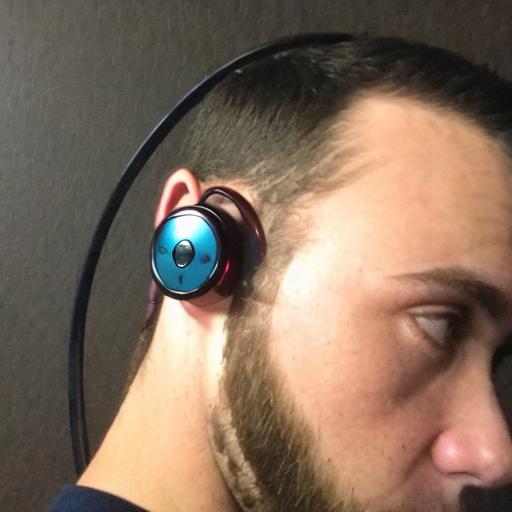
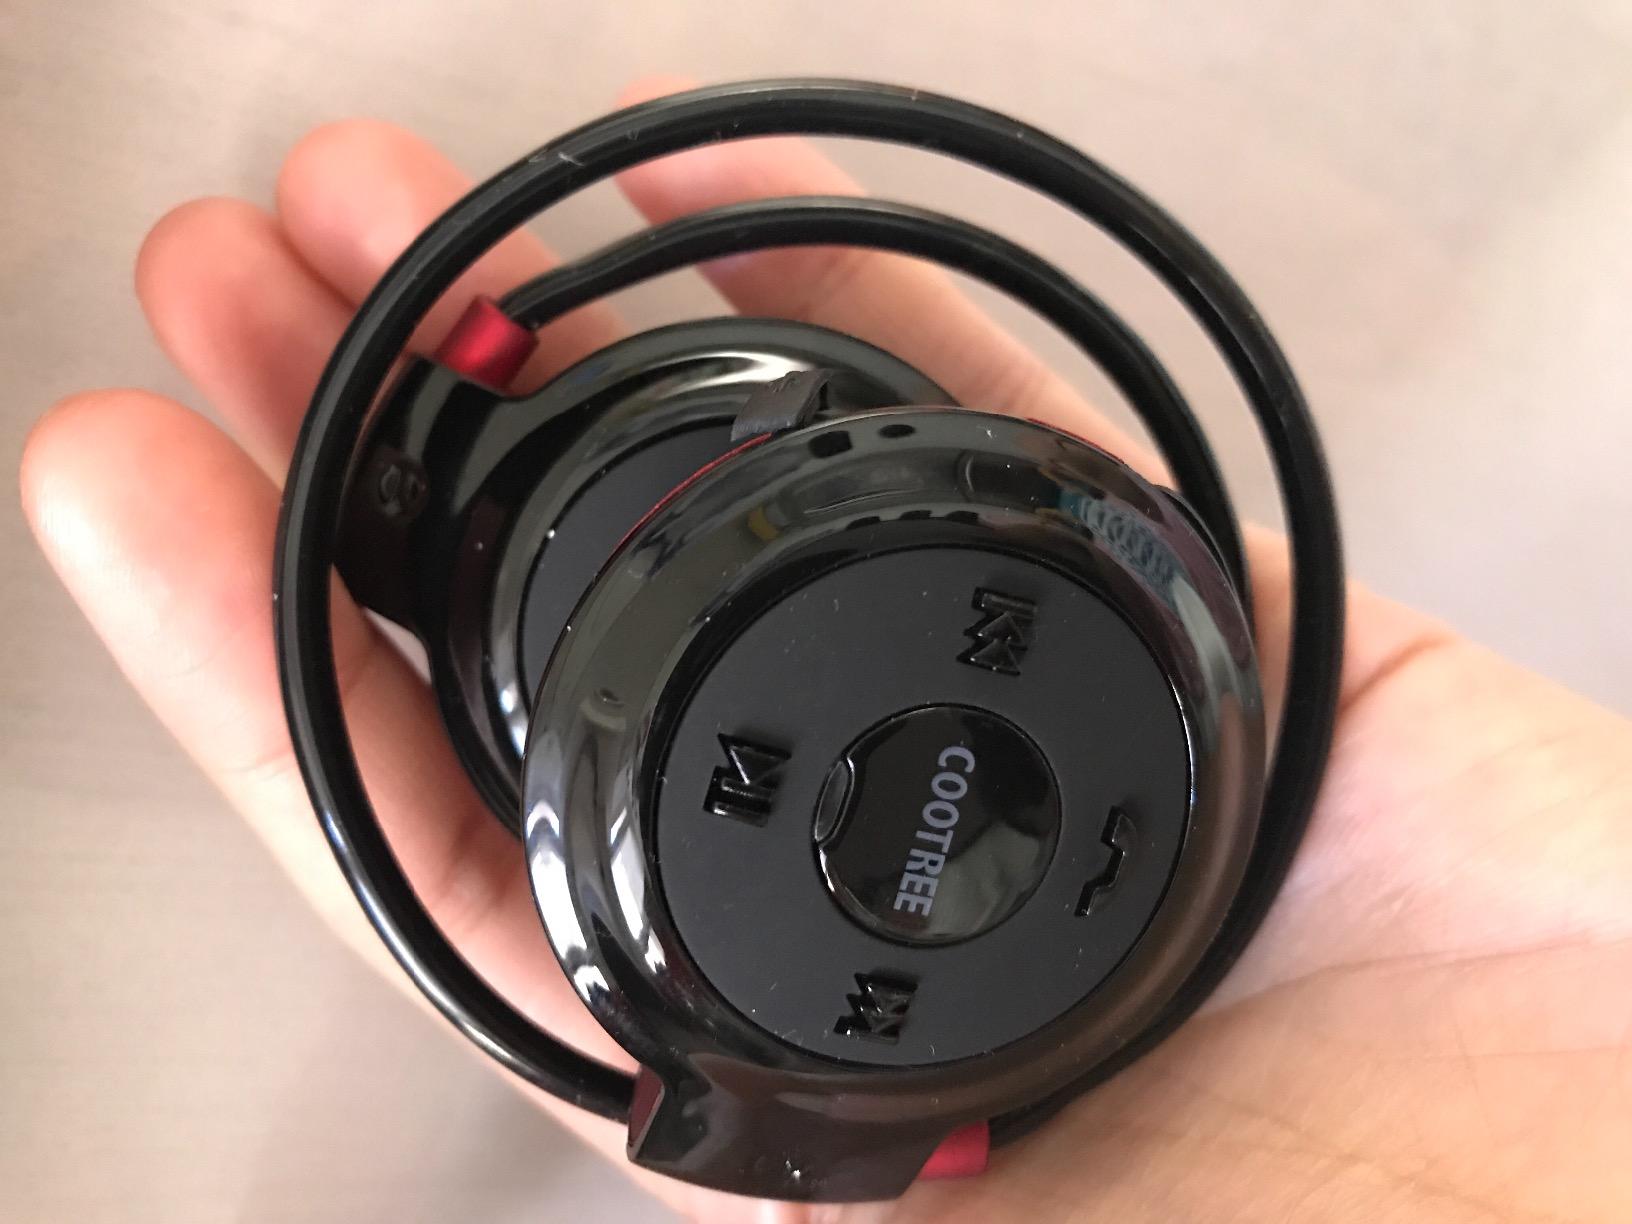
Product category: headphones
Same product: no